Haifa Bay central bus station

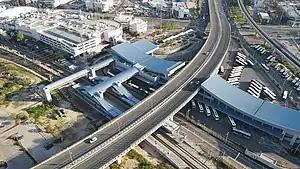
HaMifratz central bus station after renovation

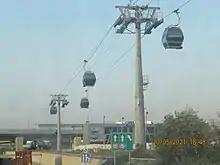
Aerial tramway to Mount Carmel. The bus station building is visible in the background

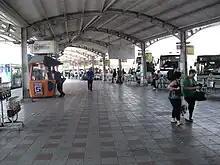
Inside of HaMifratz central bus station before renovation

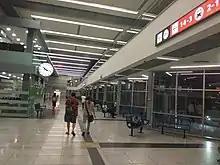
Inside of HaMifratz central bus station after renovation

Haifa Bay central bus station ("Merkazit HaMifratz, Arabic: مركزيّة هامفراتس (شاطئ حيفا) , Mirakaziyyat Hamifrats"), known also as HaMifratz central bus station is the main bus station of the Haifa Bay ("Mifratz Haifa") area. It is co-located with HaMifratz Central railway station and is adjacent to Lev HaMifratz Mall. It opened in and was substantially renovated and expanded in the late 2010s.